Faversham explosives industry

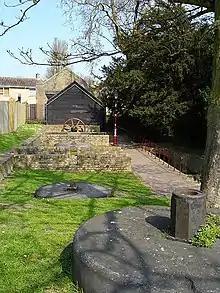
Chart gunpowder mill

The first factories were small, near the town, and alongside the stream, between the London to Dover road (now the A2) and the head of the creek. By the early 18th century, these had coalesced into a single plant, subsequently known as the Home Works, as it was the town's first.